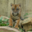
Label: tiger